History of the oil shale industry in the United States

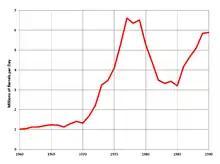
Oil imports into the United States rose rapidly in the mid-1970s

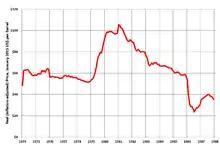
Price per barrel of crude oil imported into the United States in constant (inflation-adjusted to January 2015) dollars, 1974-1988 (USEIA data)

America faced a shortage of oil. A confluence of factors combined to create what was called the energy crisis of the 1970s. American crude oil production declined after peaking in 1970, and the country had to import increasing amounts of petroleum. US natural gas production declined after peaking in 1971. A booming world economy turned the buyer's market for oil in the late 1960s into a seller's market in the early 1970s. OPEC took advantage of the tight market to pressure oil companies to pay higher prices. In 1973, some Arab countries stopped shipping oil to nations supporting Israel, including the United States. The abrupt changes in oil price and supply occurred at a time when federal price controls made it difficult for the American economy to adapt to new market conditions. Allocations of scarce gasoline was controlled by the federal "Energy czar." Gasoline stations ran out of product, and drivers waited in block-long lines to fill their tanks.